PFC Slavia Sofia

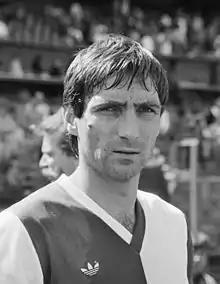
Andrey Zhelyazkov in 1981

In the 1980–81 season, led by Chavdar Tsvetkov and Andrey Zhelyazkov, Slavia reached the quarter-finals of the Cup Winners' Cup before losing 6–3 on aggregate to Feyenoord. In 1986, Slavia won Balkans Cup, defeating Greek side Panionios 5–3 on aggregate in the final. In 1988, Slavia won the Balkans Cup for the second time.